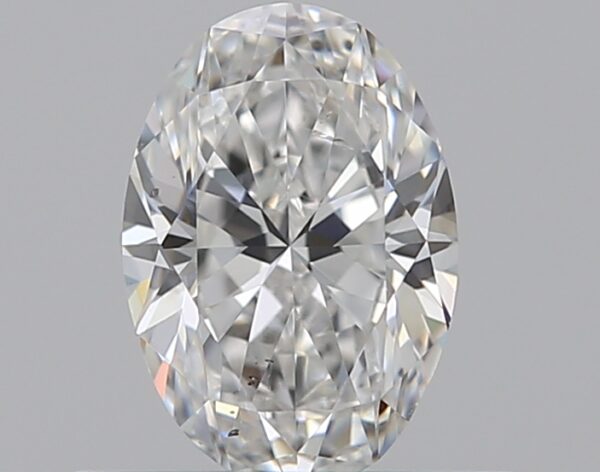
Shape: oval
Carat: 0.52
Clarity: SI1
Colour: E
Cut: EX
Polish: EX
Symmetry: VG
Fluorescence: F
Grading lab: GIA
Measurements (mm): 6.38 x 4.4 x 2.75